Miss Earth Nigeria

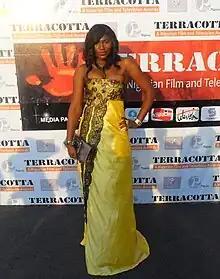
Ufuoma Ejenobor, winner of the first Miss Earth Nigeria pageant in 2004

In 2009, Law student Nkesi Okandu was dethroned by pageant organisers after she refused to compete in Miss Globe International as opposed to Miss Earth. Fiberesima later claimed that she had received threatening phone calls from Okandu's family who argued that her substitution was unfair. The newly crowned queen was labelled "rude" by the organisers, and was forced to resign after just two weeks, allowing second-place winner Biochemistry student Modesta Alozie to compete at Miss Earth instead, and reign as Miss Earth Nigeria for the remaining eleven months. It has since been argued that this was a plan to eliminate the winner, noting that while Okandu had signed her contract on September 25 (the same day she was asked to compete in for Miss Globe International), Alozie was already being credited as the winner of Miss Earth Nigeria on the Miss Earth website as early as September 22.